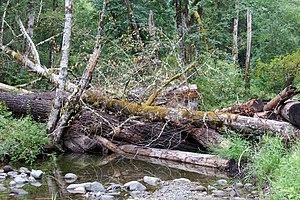
En botanique, un tronc est la partie principale de la tige simple d'un arbre ou arbuste, généralement verticale et sans ramification sur une hauteur importante, située entre les racines et le houppier, supporté par les branches maîtresses. Le tronc est constitué de deux parties, le bois, tissu ligneux, au centre, et l'écorce en périphérie. Le tronc occupe la même fonction que les branches, mais les relie aux racines.